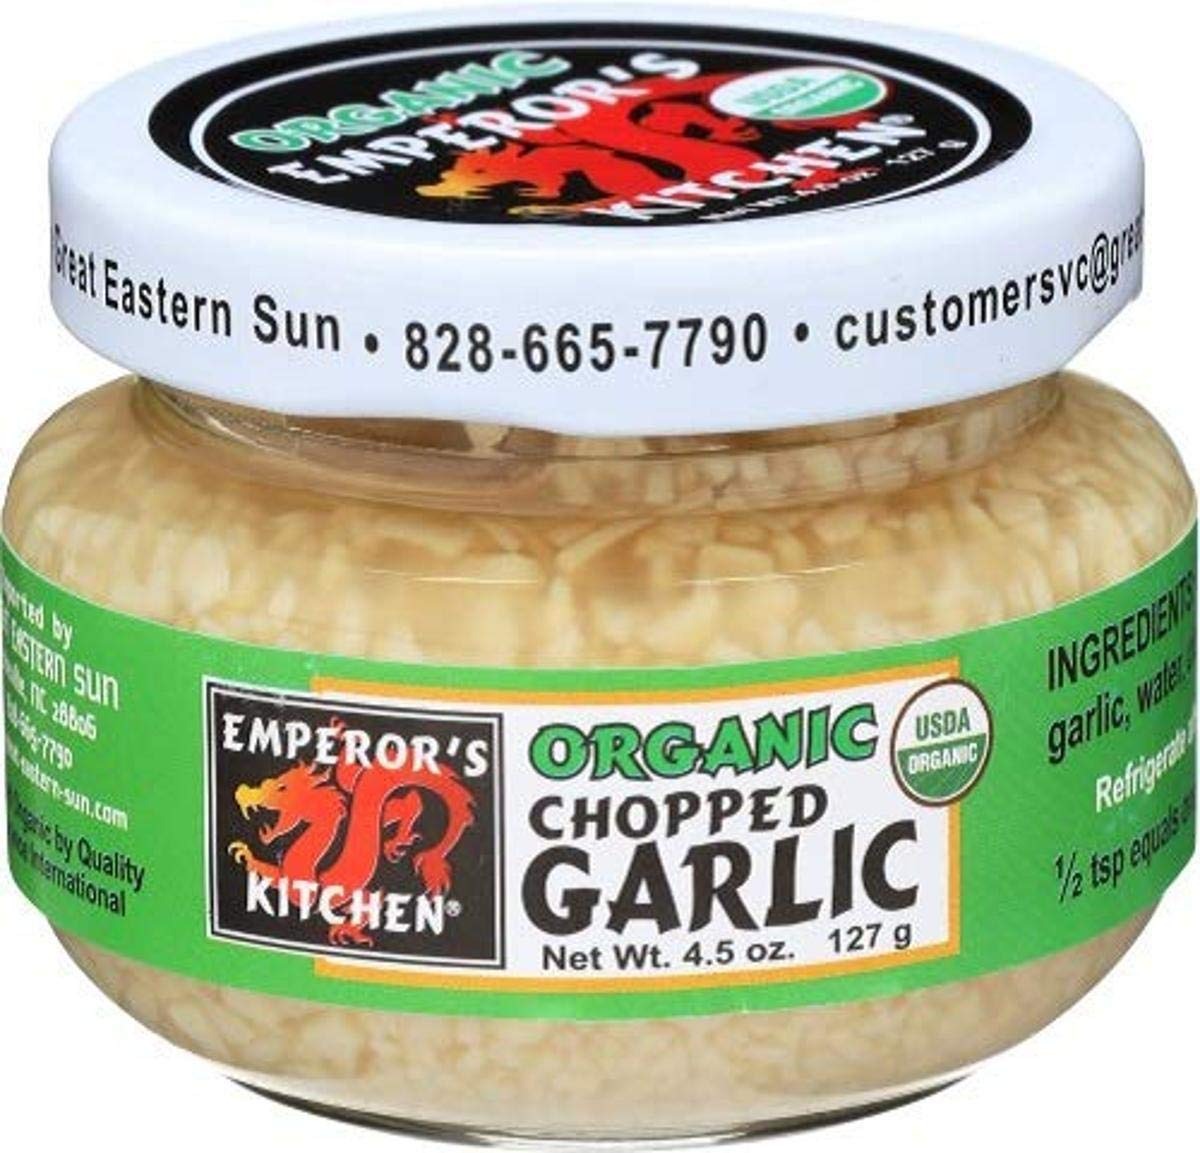
Item Name: Emperor's Kitchen Organic Chopped Garlic ( 12x4.5 OZ) ( Value Bulk Multi-pack)
Value: 54.0
Unit: Ounce

Price: 5.47